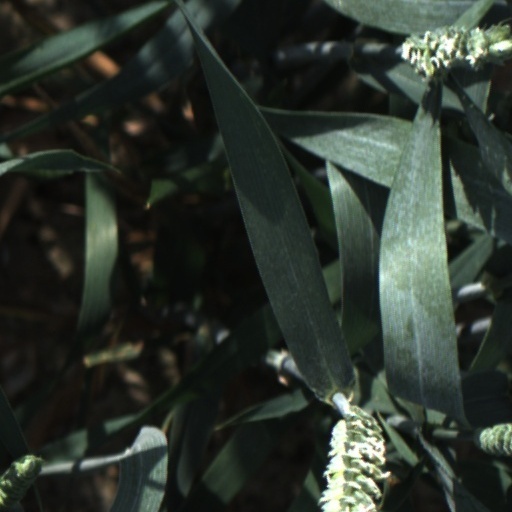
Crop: wheat